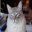
Label: cat